Harry Gunner

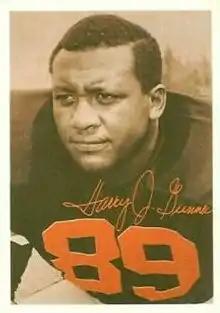

Harry James Gunner (born November 25, 1944) is an American former professional football player who was a defensive end in the National Football League (NFL). He played for the Cincinnati Bengals from 1968 to 1969 and for the Chicago Bears in 1970. Gunner played football and basketball at Oregon State University, where he was one of the first two African-Americans to play for the school as a scholarship athlete.